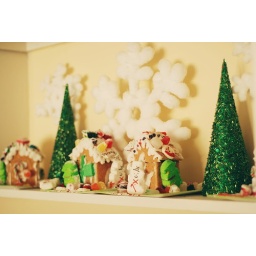
graham cracker &amp;quot;gingerbread&amp;quot; houses over the kitchen sink